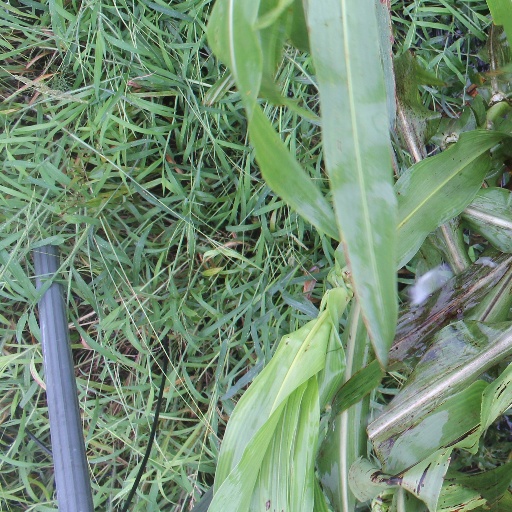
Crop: sorghum